Keep America Beautiful

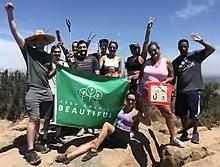
Keep America Beautiful cleanup volunteers in 2021

Keep America Beautiful is a nonprofit organization founded in 1953. It is the largest community improvement organization in the United States, with more than 700 state and community-based affiliate organizations and more than 1,000 partner organizations.